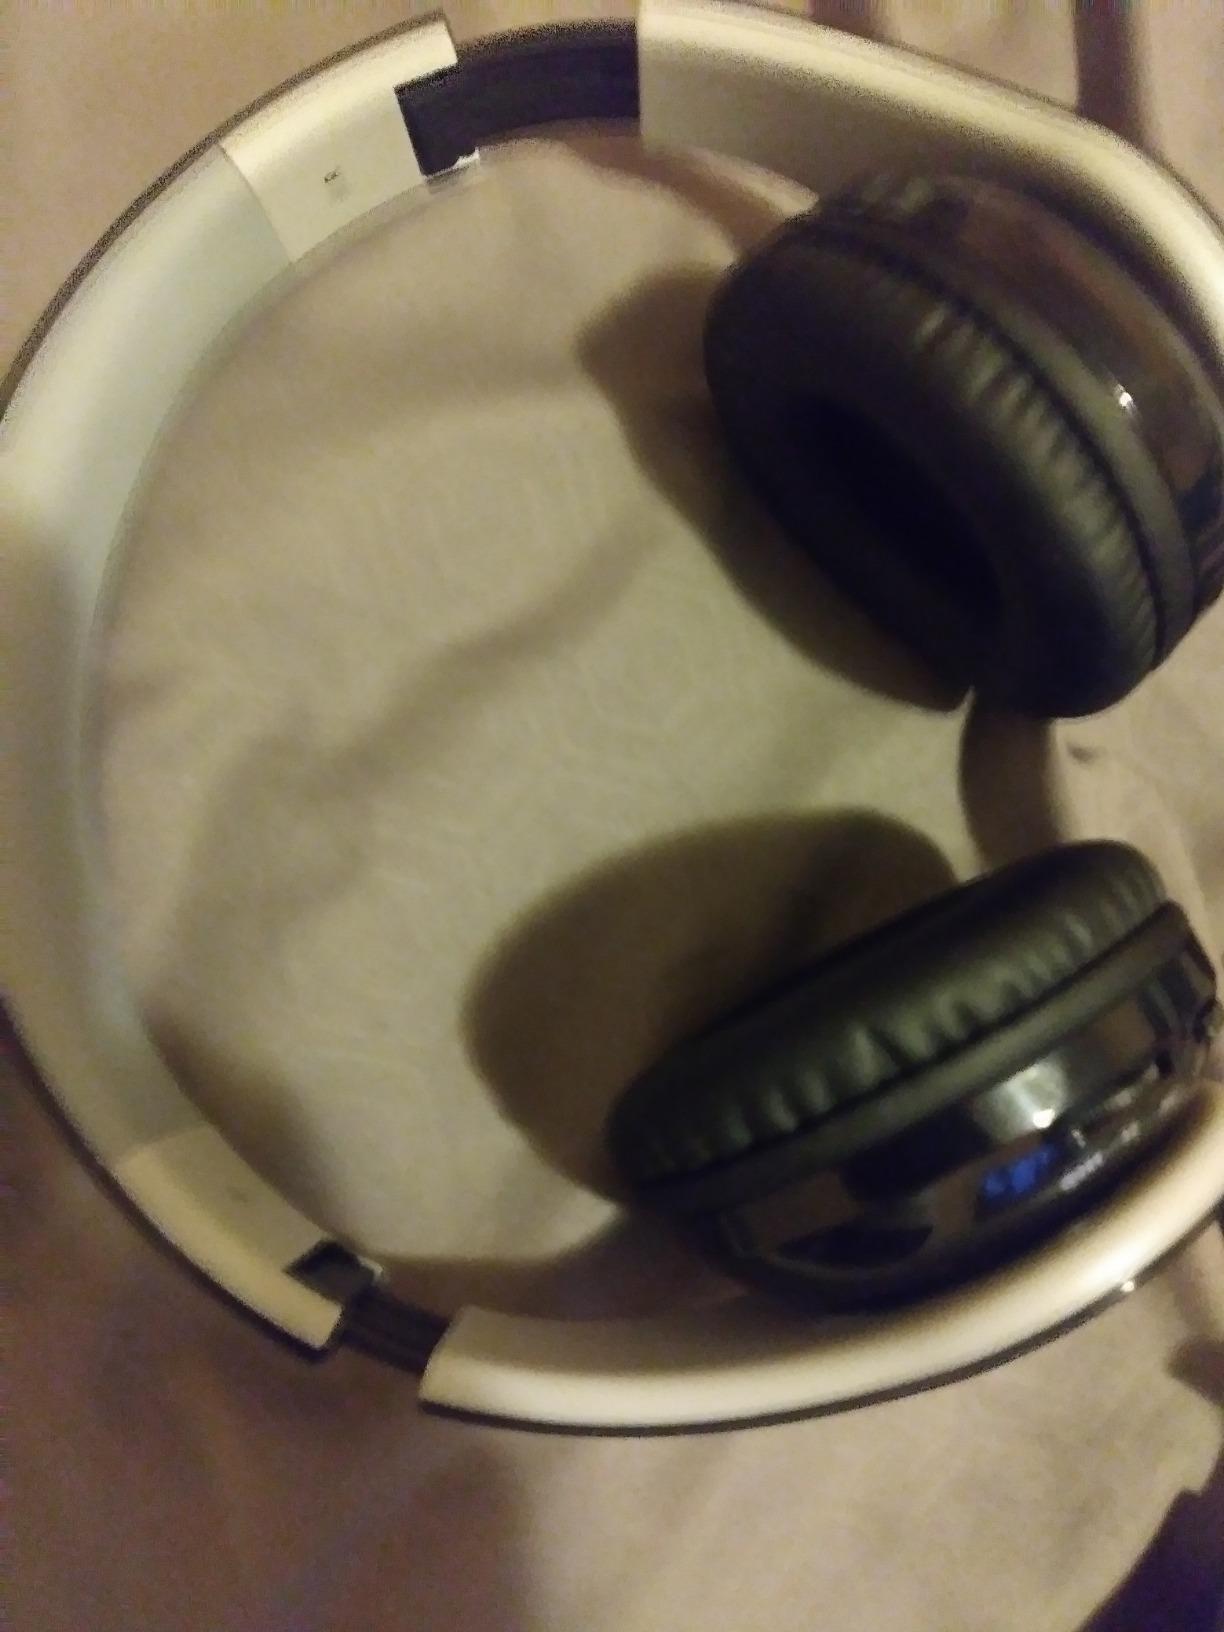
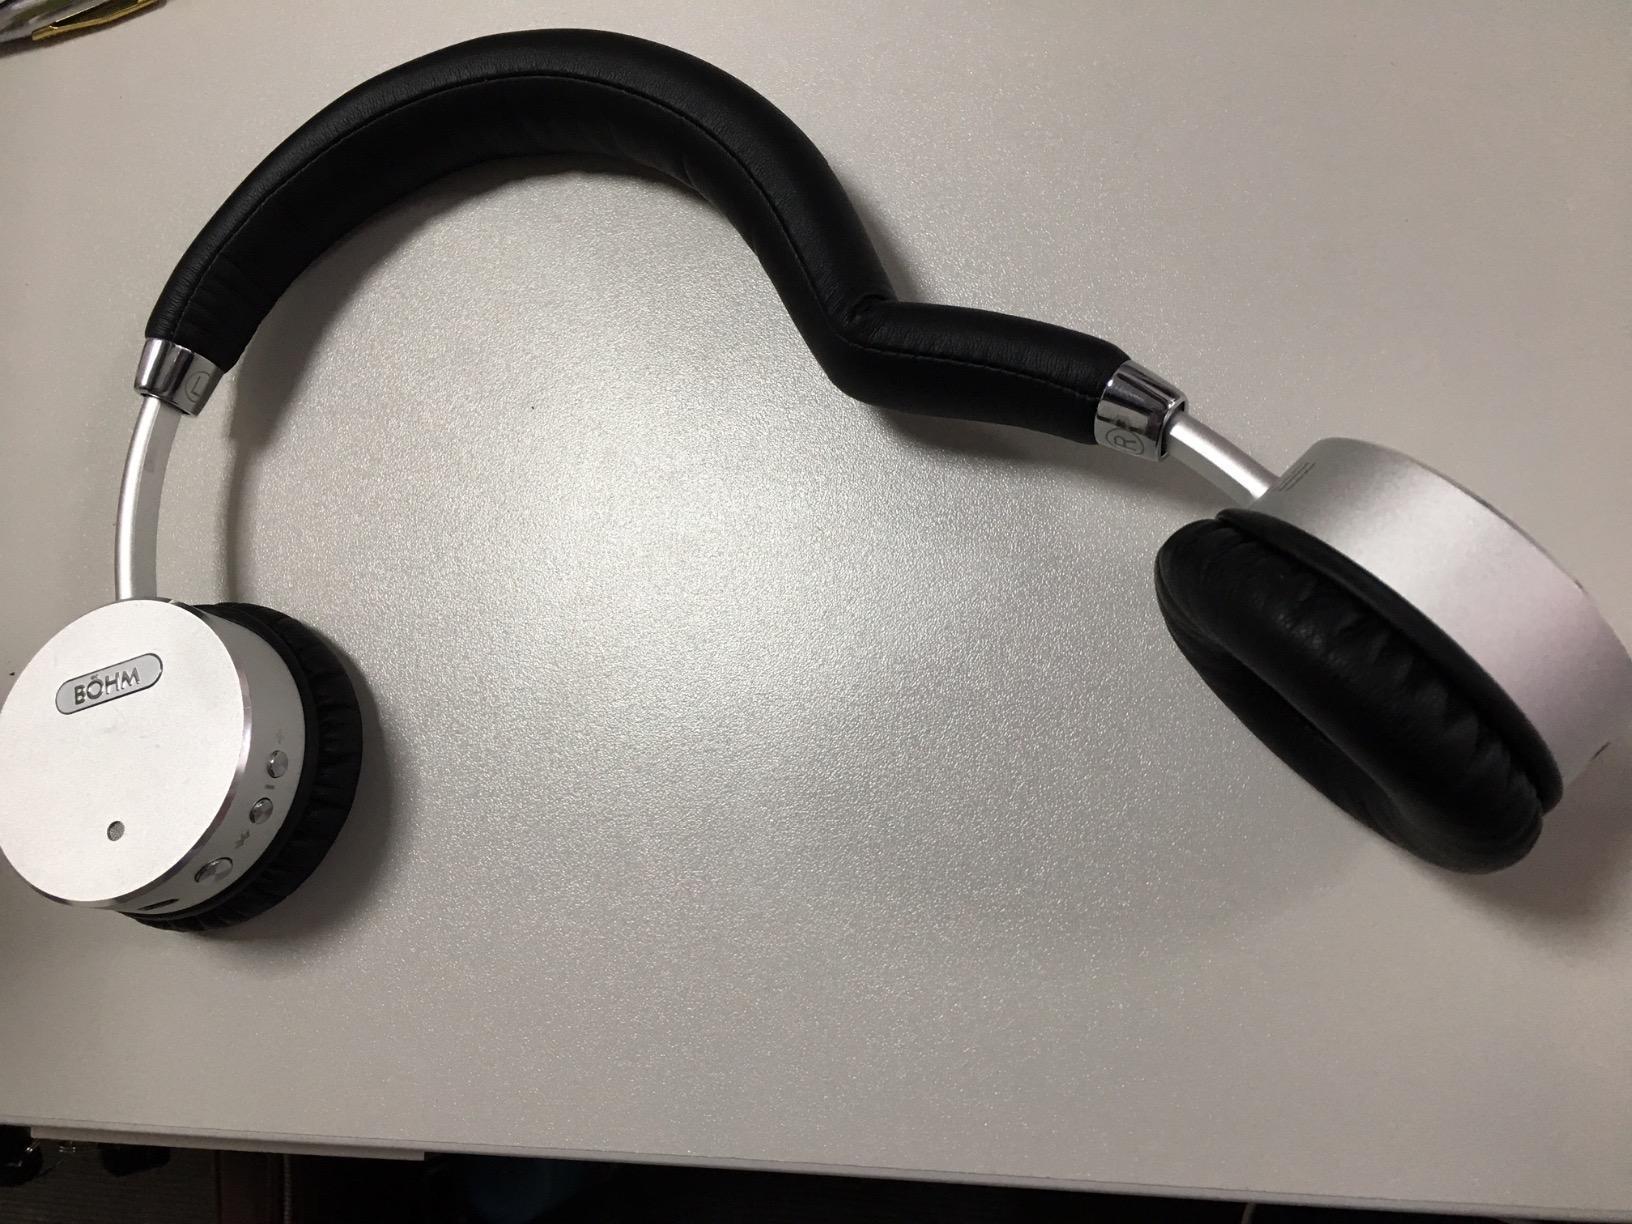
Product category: headphones
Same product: no